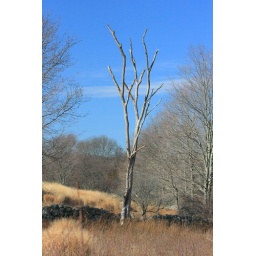
Another photo of a dead tree near a stone wall at Haley Farm State Park. NO Invites please